NIST Enterprise Architecture Model

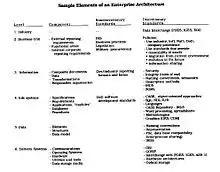
Sample elements of an Enterprise Architecture (1989).

Some sample elements of how the Enterprise Architecture can be described in more detail is shown in the illustration.